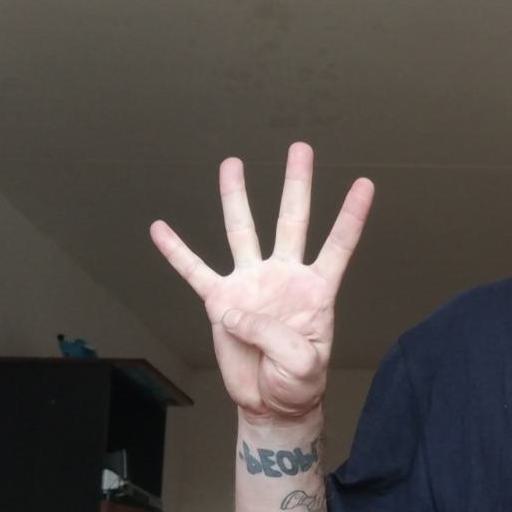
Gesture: four